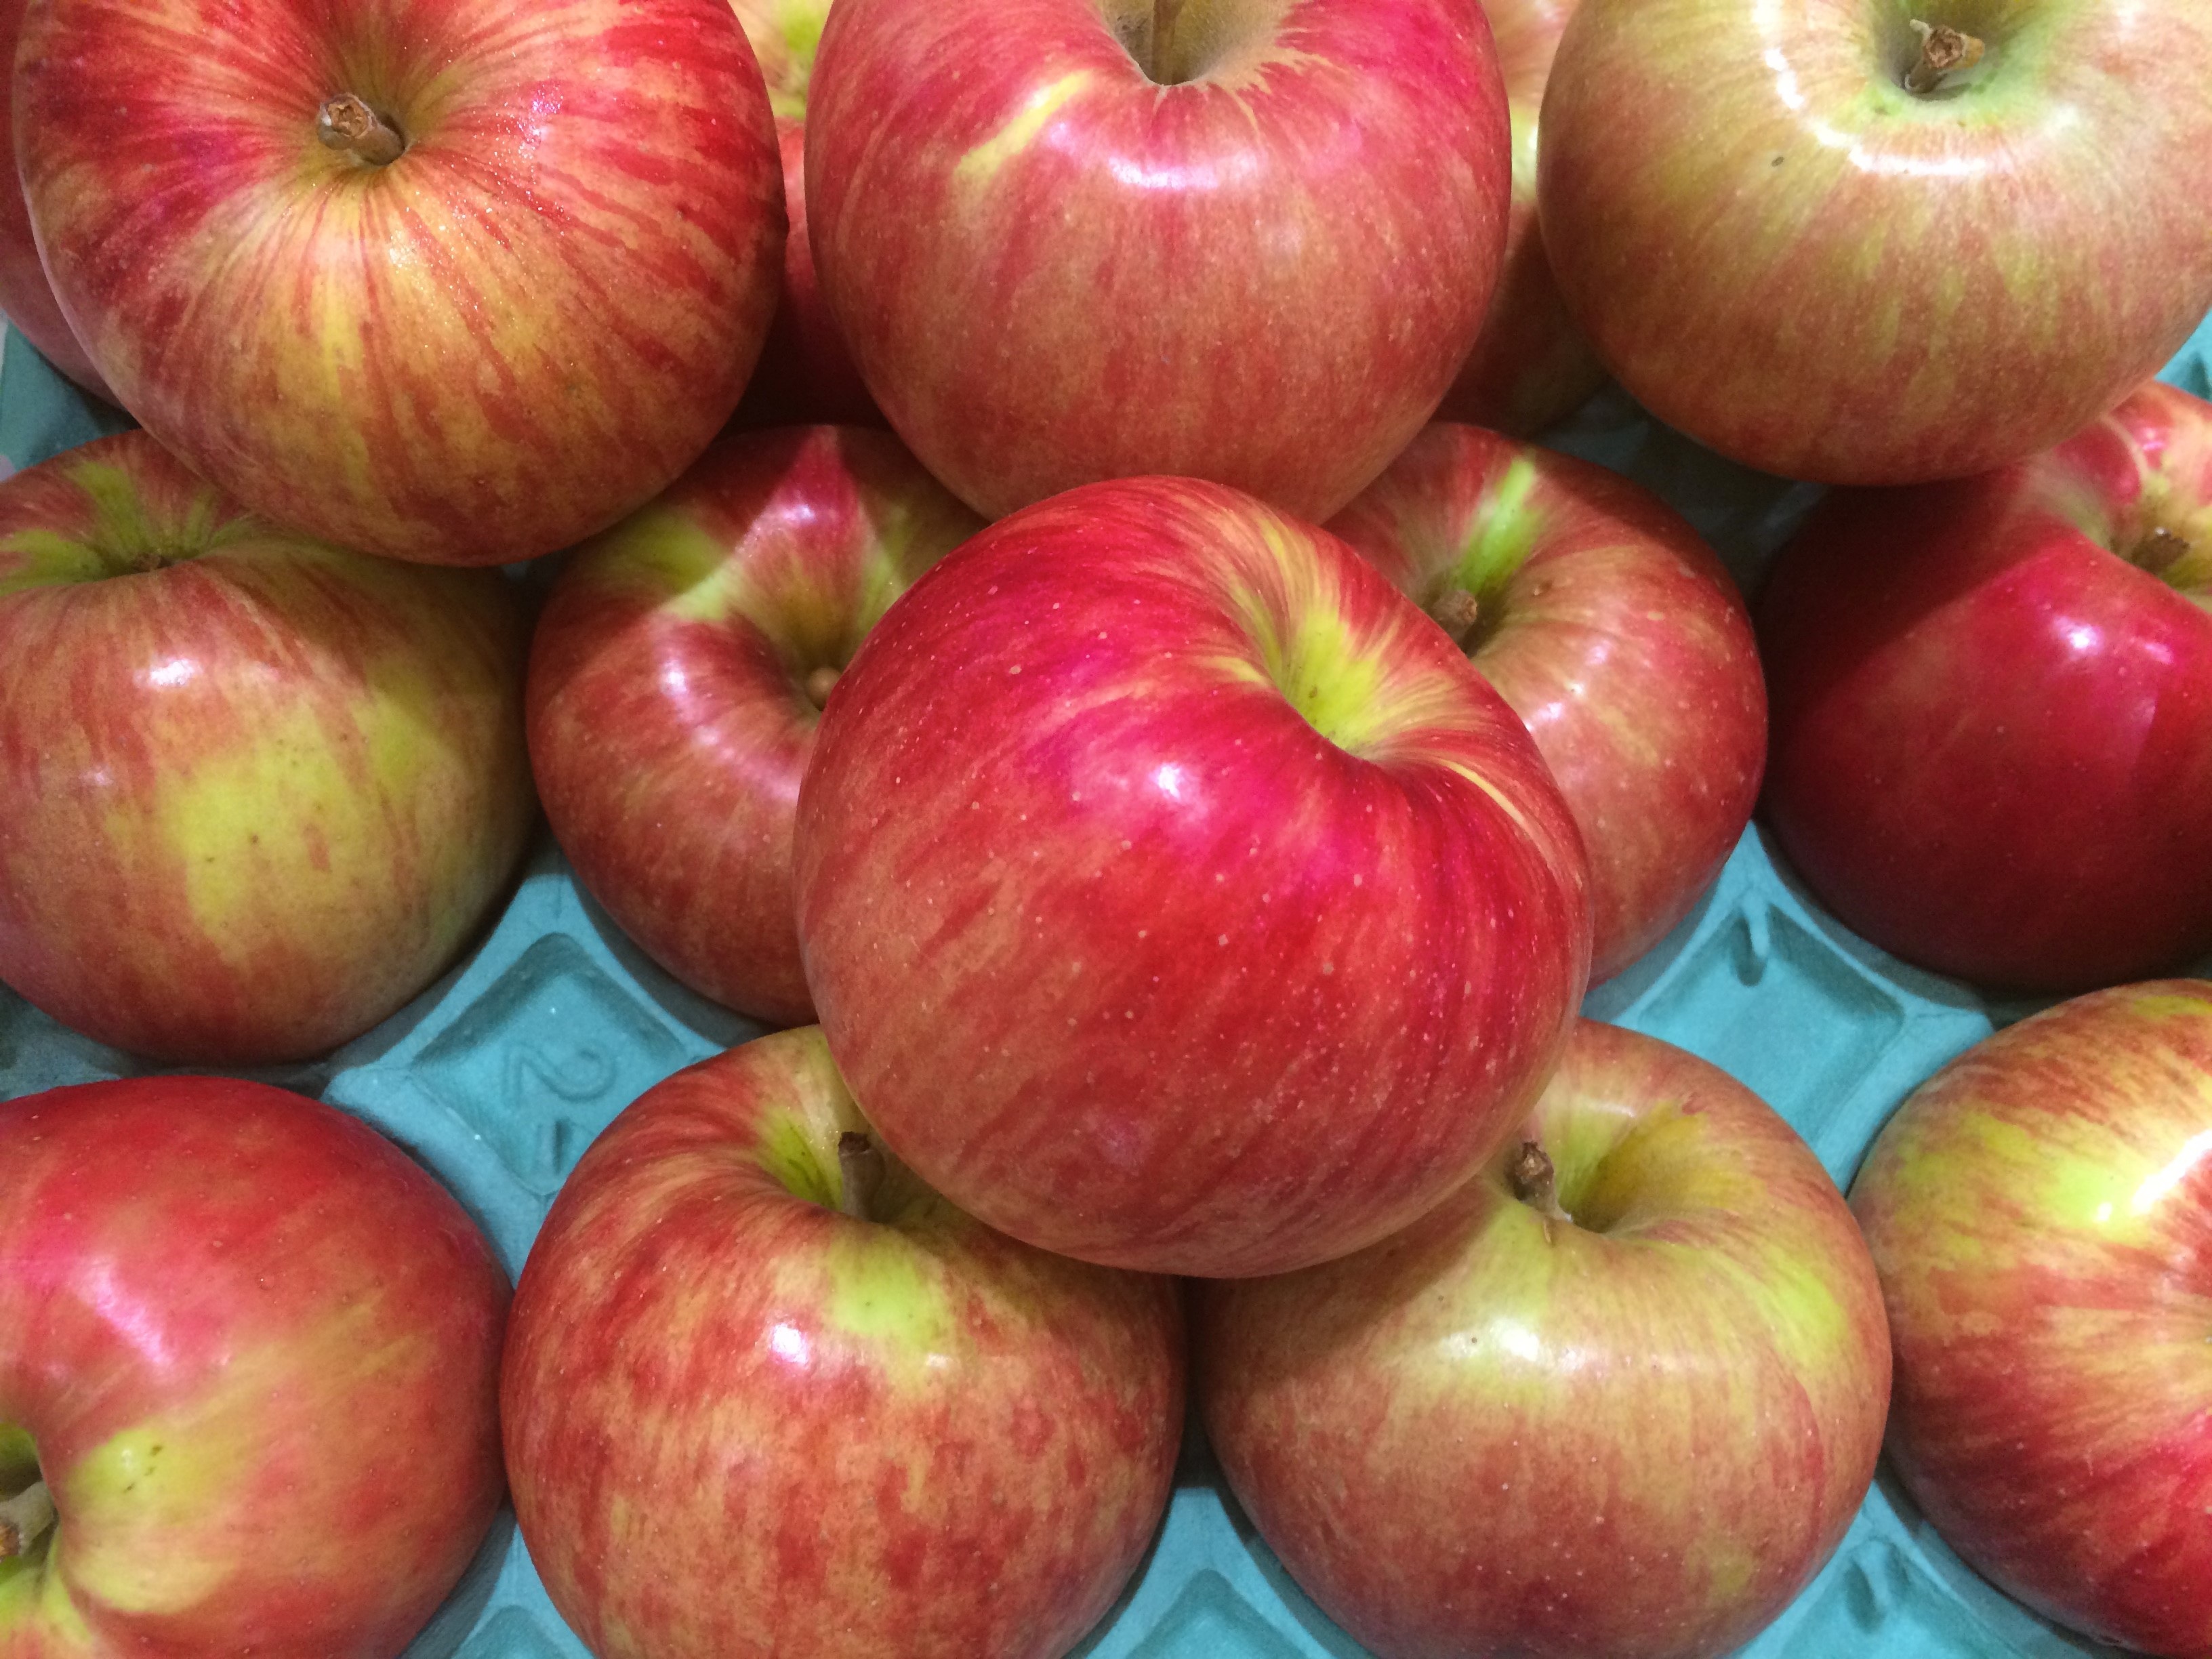
apple, plant, fruit, food, red, produce, vegetable, japan, living, supermarket, department, yokosuka, heisei cho, flowering plant, rose family, fruits and vegetables, seiyu ltd, nectarine, land plant, rose order